Differential steering

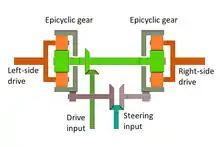
Differential steering mechanism, either double-differential minus the clutches, or triple-differential minus the brakes

In double-differential steering, as in the Maybach double-differential system, power from a second transmission is fed into an epicycle gear in the final drive of one side or the other. In this design, however, the average drive speed of the tracks is maintained by adding an idler to apply the opposite torque to the epicycle gear on other side of the turn. A pair of clutches is used to apply the steering transmission output, which only turns one direction, to the steering cross-shaft in either direction. This system was developed in 1928 by Major Wilson. Here, the steering input is used not so much to apply torque to either side but rather to control the difference in torque and speed between the two sides.